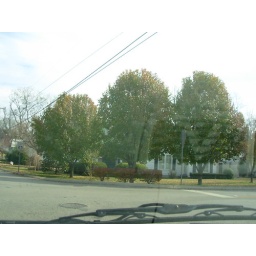
green trees in november in Tennessee